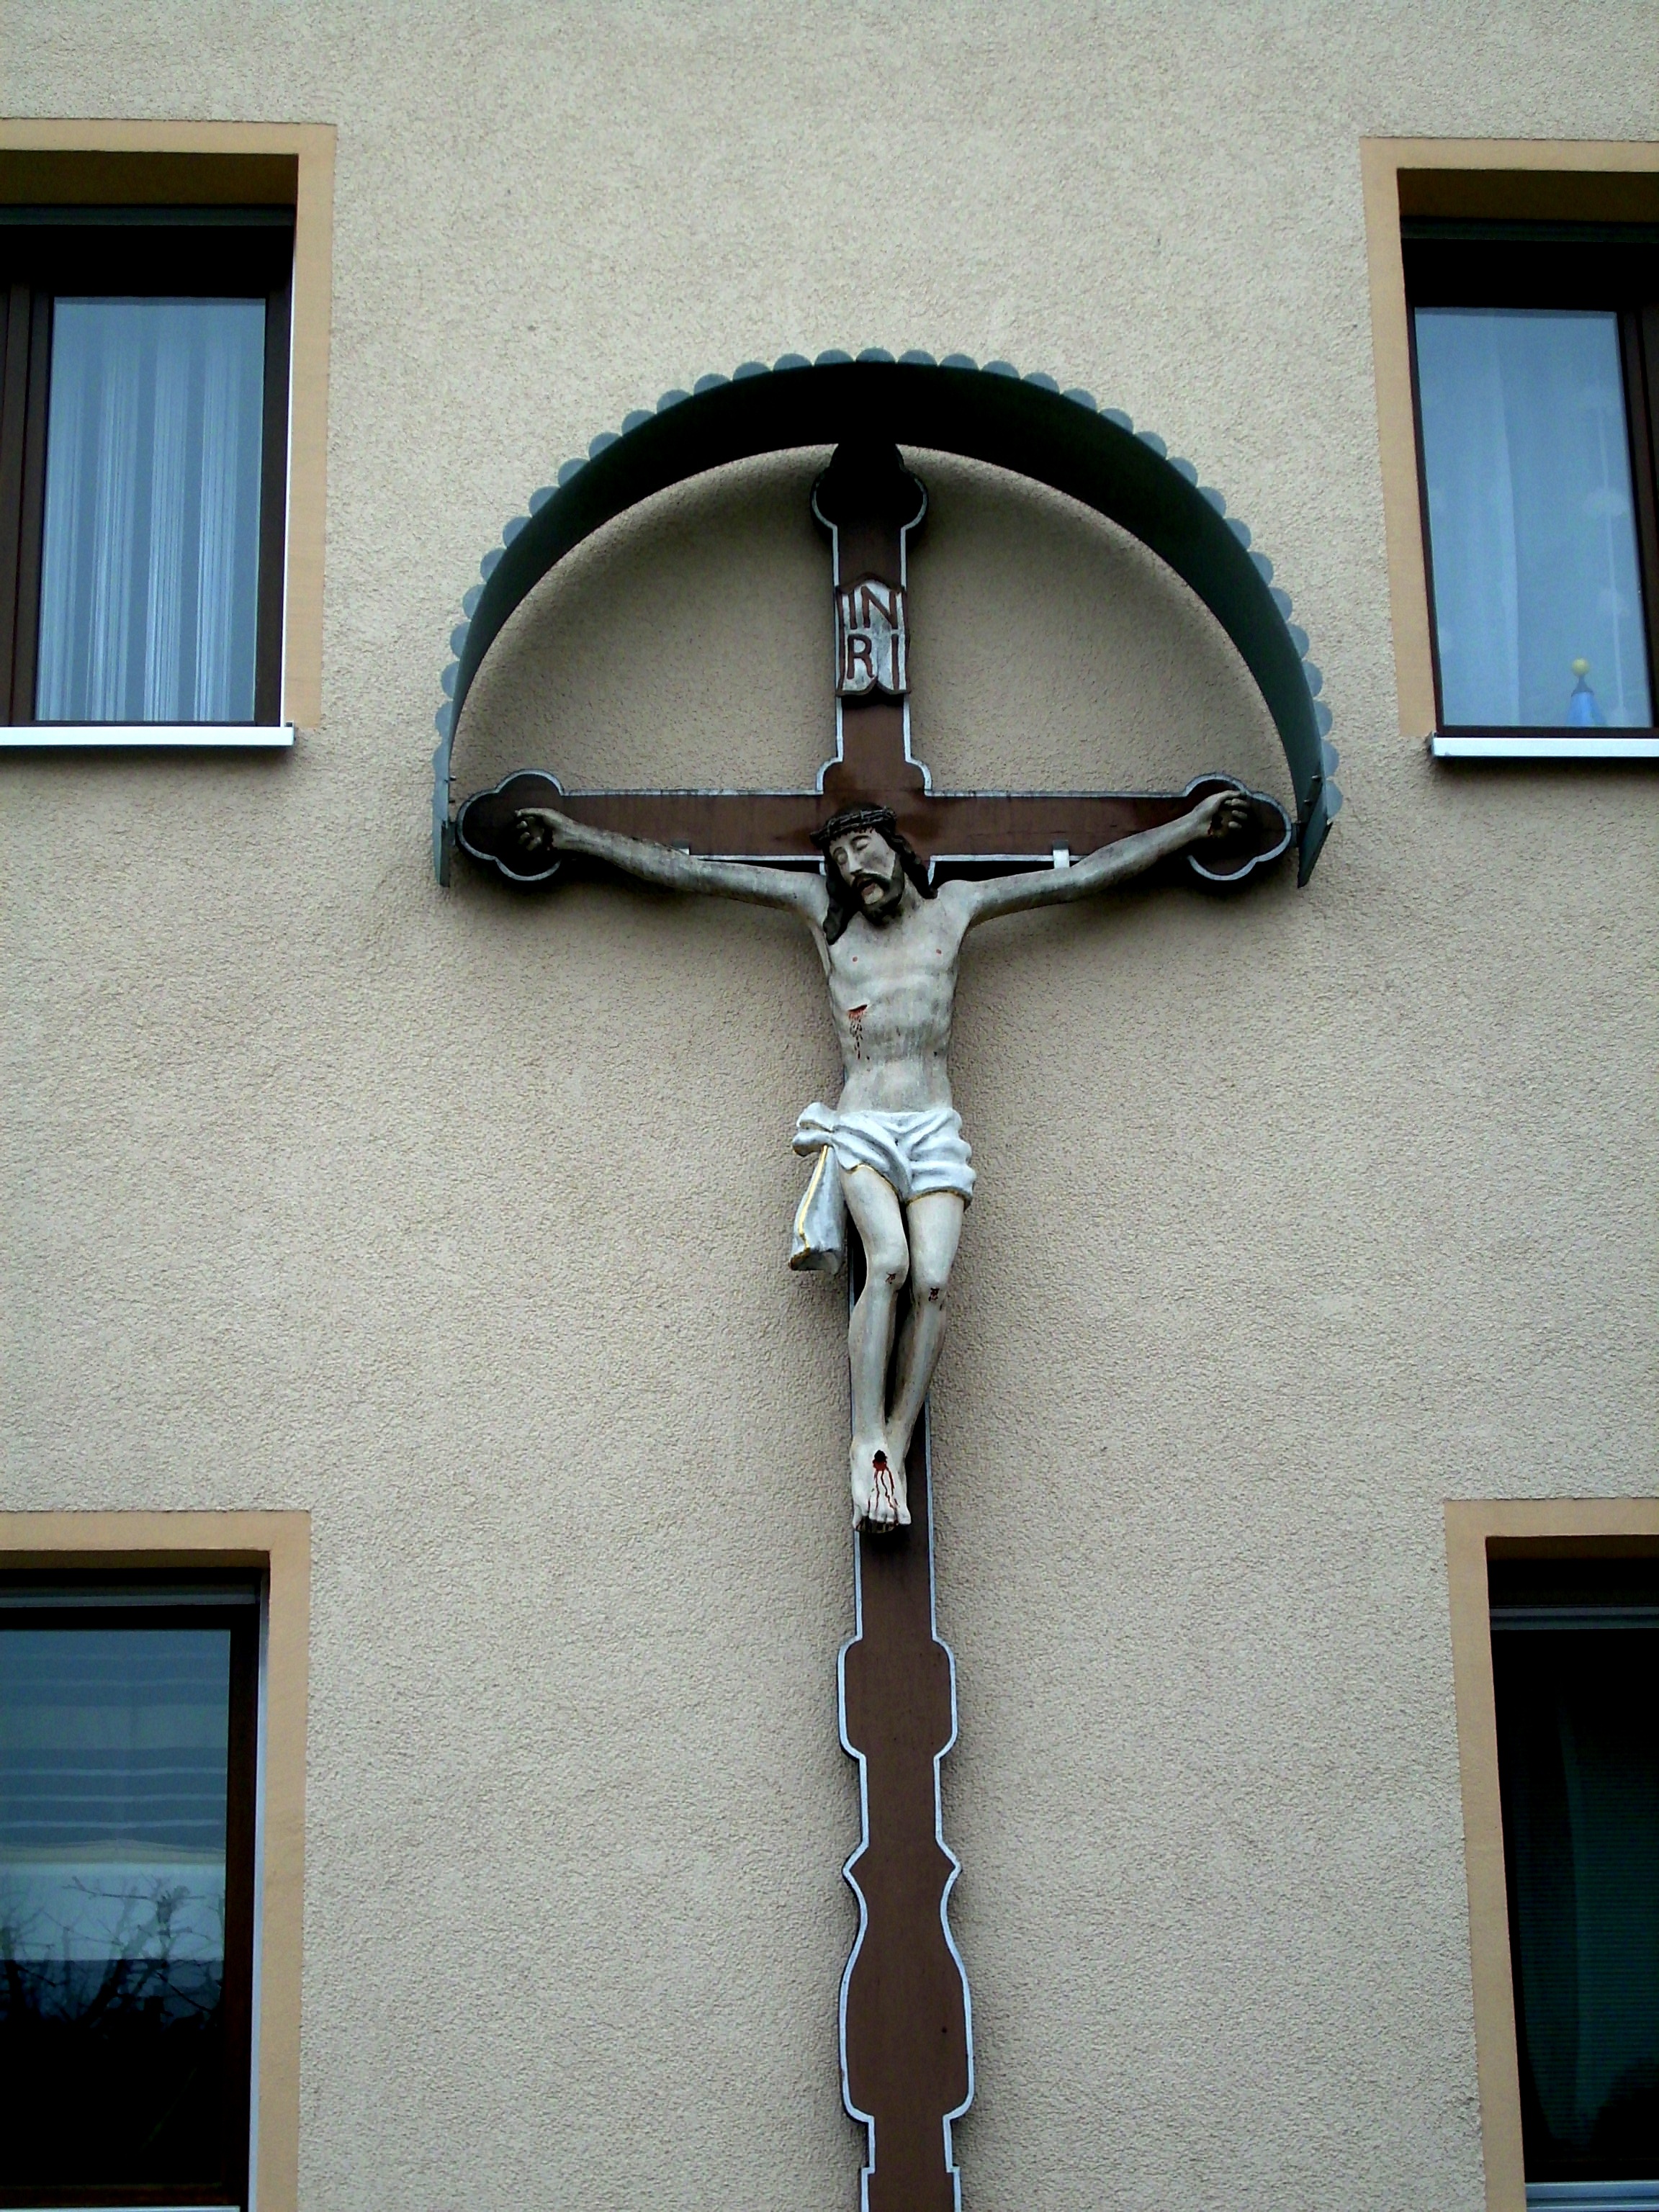
architecture, window, building, symbol, church, cross, sculpture, art, faith, jesus, god